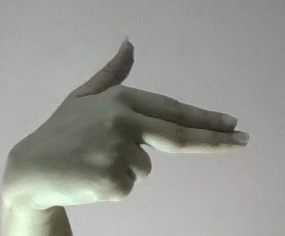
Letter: ghain